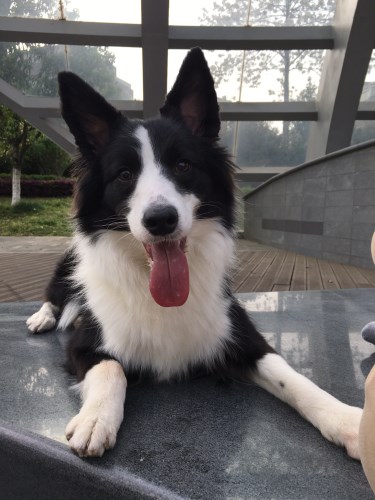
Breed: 2594-n000109-Border_collie